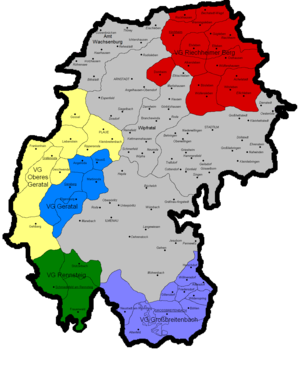
L'arrondissement d'Ilm est un arrondissement de Thuringe.